Rashidi dynasty

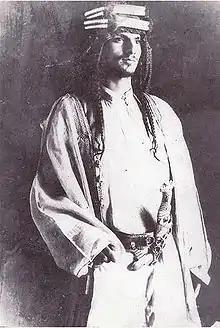
Saud bin Abdul Aziz Rashid

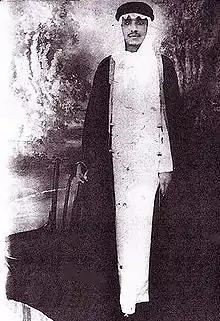
Abdullah bin Mutʿib

There has been a tendency to attribute the development of the House of Rashid to trading and commercial expansion, but documents have come to light which emphasise the significance of external pressures and the Rashidi's interaction with foreign governments and leaders, but Al Sauds are equally said of the same thing which catapulted them to power.